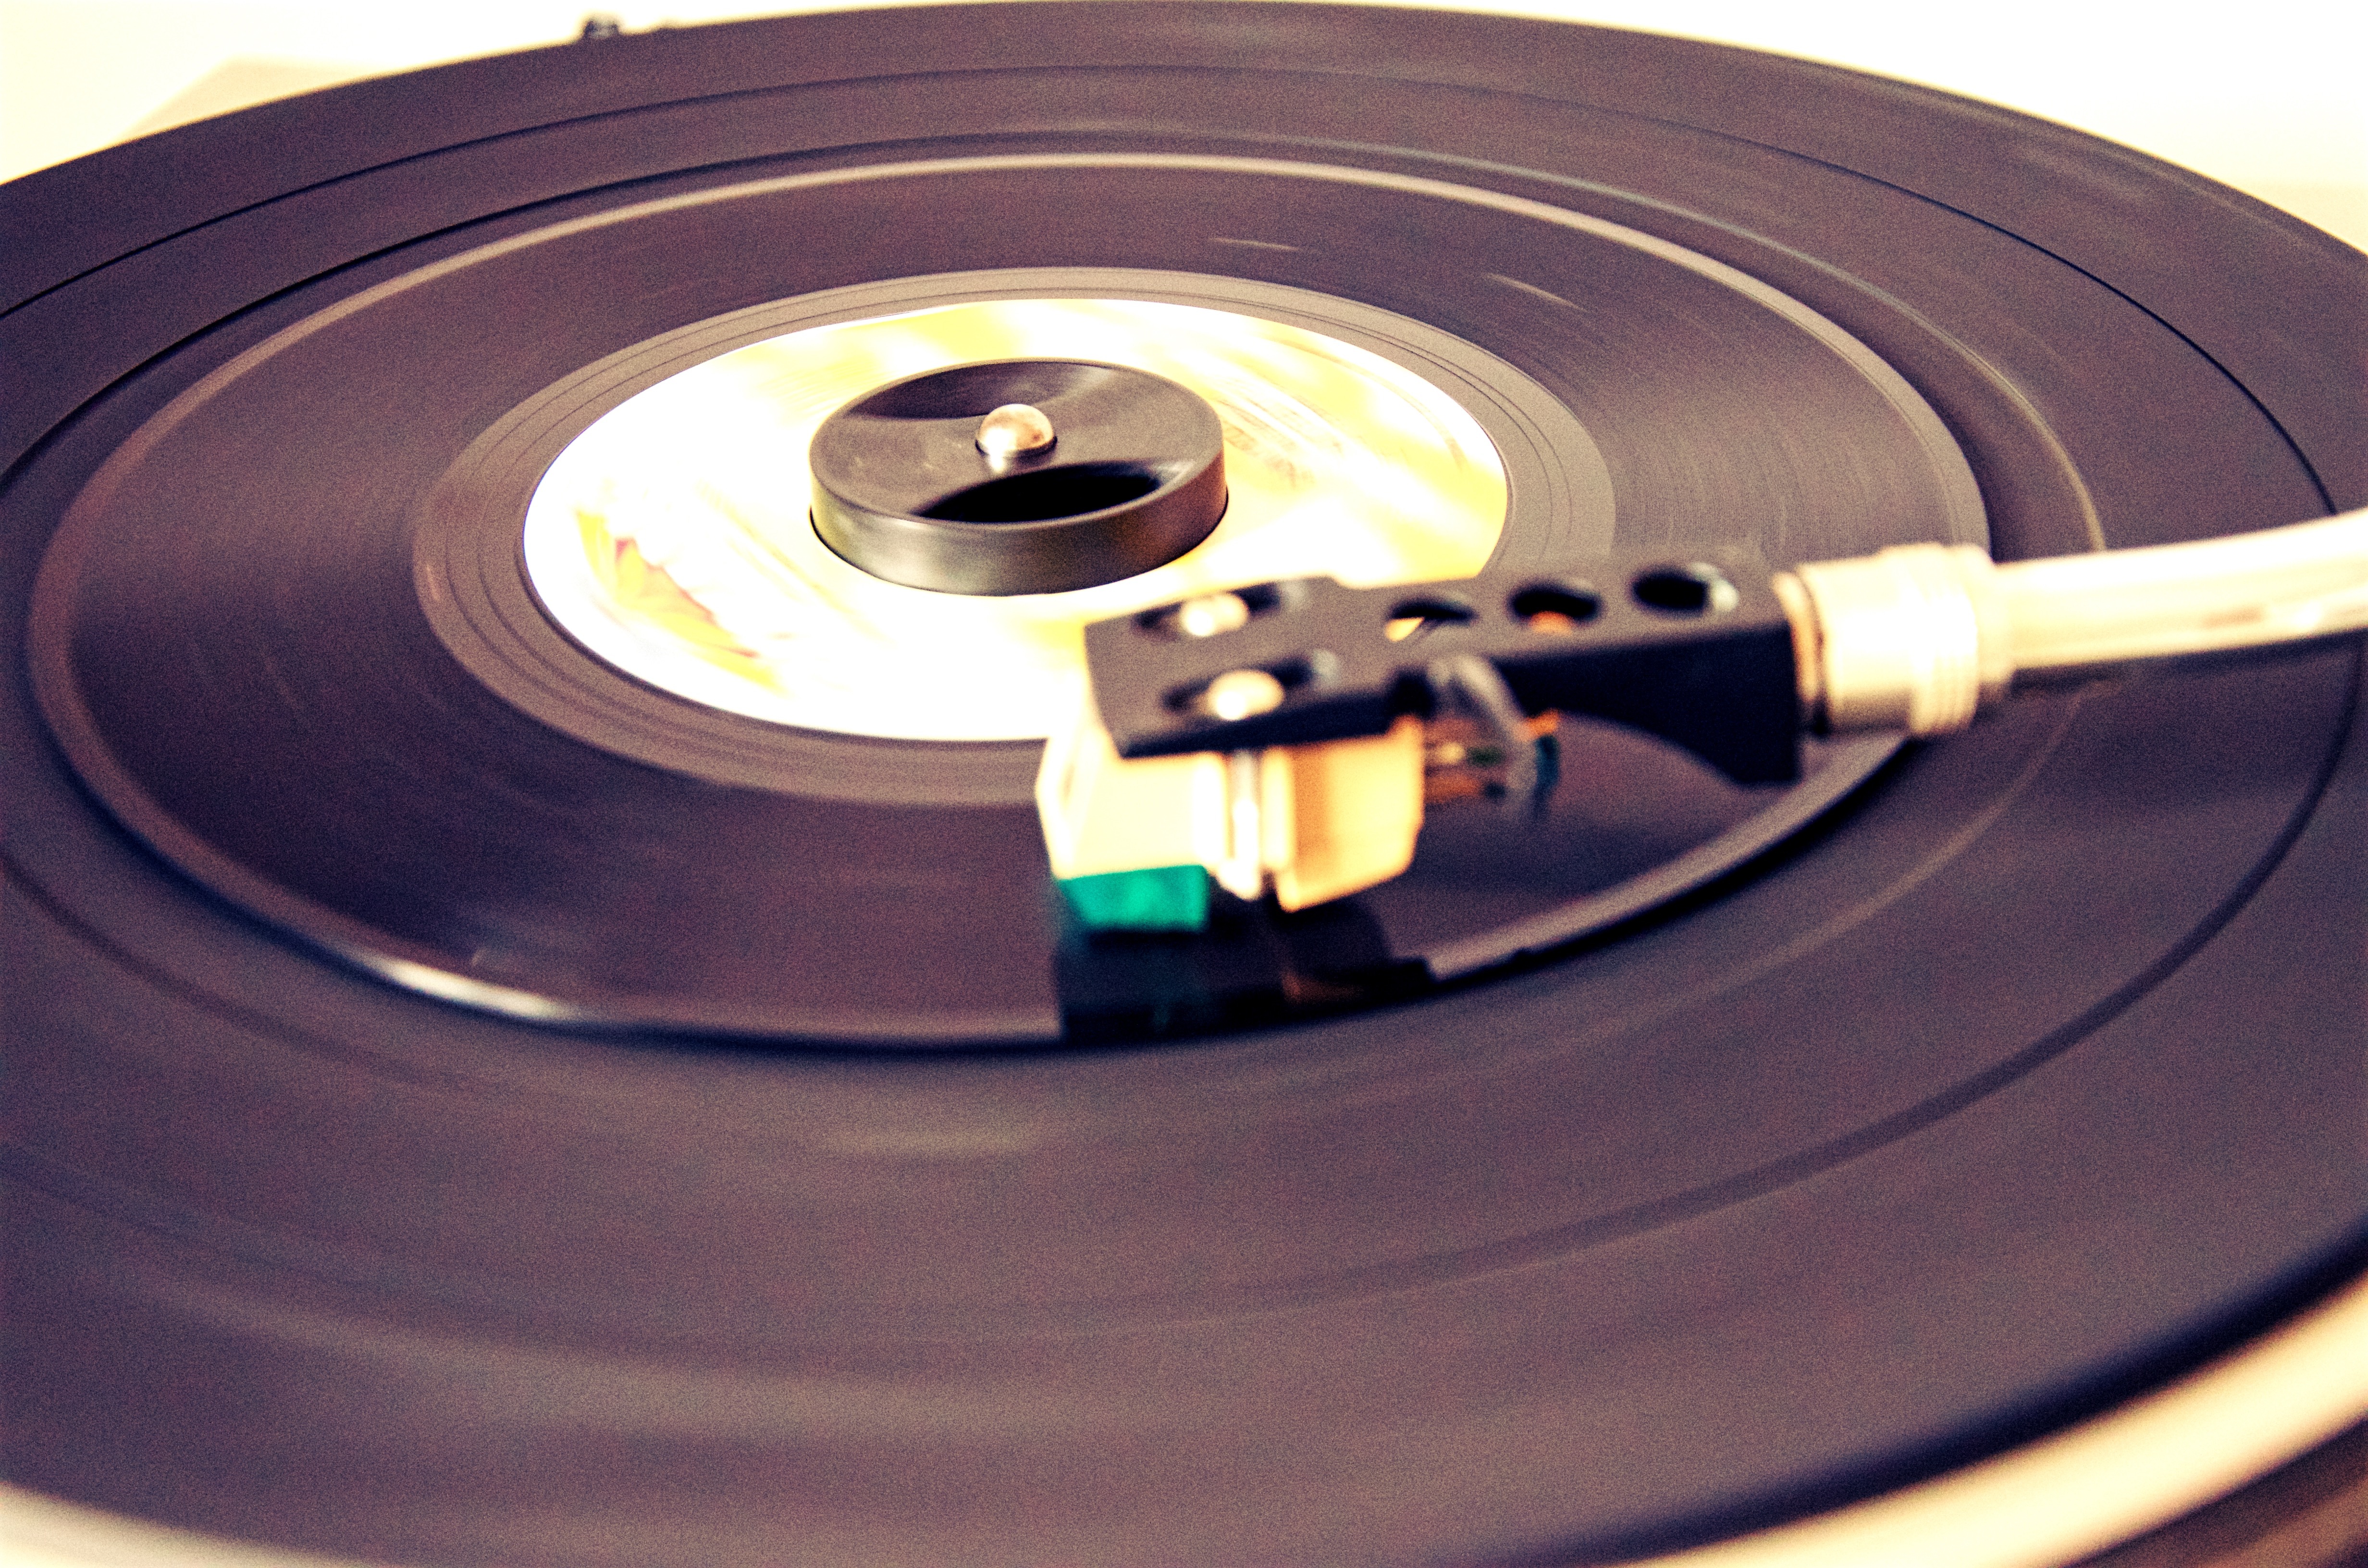
wheel, circle, gramophone record, compact disc, data storage device